State Archives of Milan

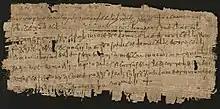
ASMi, Miniatures and Cimeli Fund, cart. 1, piece no. 1, "Chartula pacti conventionis donationisque", private document in basic cursive minuscule script, fragment of a 6th-century A.D. Ravenna papyrus (Latin language)

Severely destroyed by bombing on August 9/10, 1943, director Manganelli decided that as early as 1944 the Institute's Library should be rebuilt, although it was not reopened to scholars until 1948. During the 1950s and 1960s, in addition to the purchase of more recent volumes devoted to archival and related sciences, efforts were also made to "proceed - compatibly with economic resources - to purchase recently lost volumes", such as Pompeo Litta's "Le famiglie nobili italiane" or the important diplomatic treatise "Nouveau traité de diplomatique, ou l'on examine les fondements de cet art" by Charles Francois Toustain and René Prosper Tassin. However, over the past seventy years, the library returned to its former glory as a result both of purchases made by the Archives and generous donations from private individuals that brought the institution to a count of 40,000 monographs, 300 periodical titles and 15. 000 pamphlets, divided between the library room located on the ground floor and the study room, where mainly practical tools such as medieval Latin dictionaries (first and foremost the famous "Glossarium Ad Scriptores Mediae et Infimae Latinitatis" by the seventeenth-century philologist and linguist Charles du Cange) and Francesco Cherubini's Milanese-Italian dictionary are preserved. More generally, the library holdings consist of: